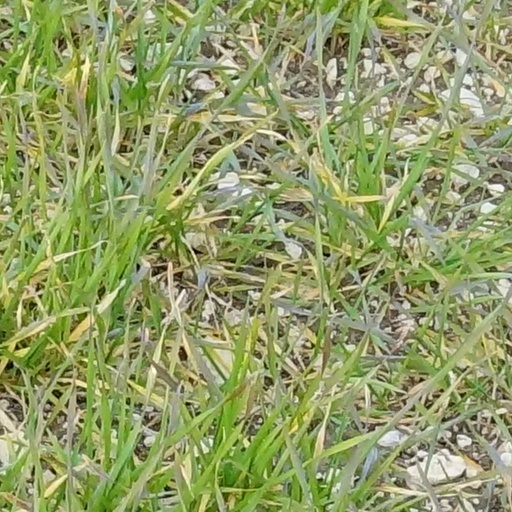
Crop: wheat